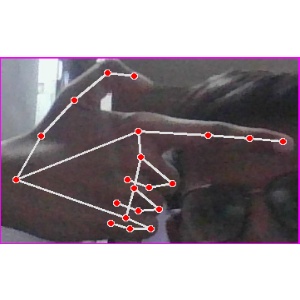
अक्षर: ब